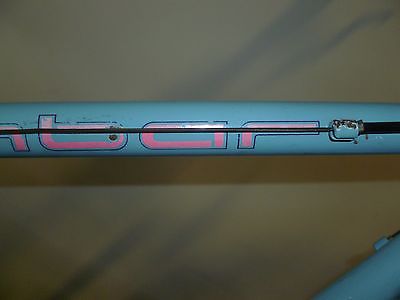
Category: bicycle